Twickenham Museum

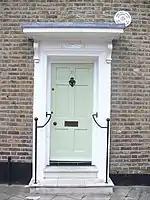
Entrance to 25 The Embankment, a Grade II listed building

The Twickenham Museum is a volunteer-run museum in Twickenham in the London Borough of Richmond upon Thames. It is located opposite St Mary's parish church at 25 The Embankment, Twickenham TW1 3DU, an 18th-century three-storey building which has been listed Grade II by Historic England and was donated to the museum.